Josh Hutcherson

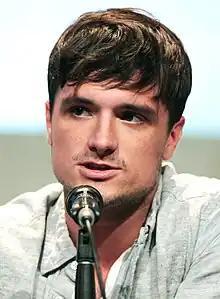
Hutcherson in 2015

Joshua Ryan Hutcherson (born October 12, 1992) is an American actor. He began acting in the early 2000s and appeared in several commercials and minor film and television roles before gaining prominence in his teenage years with main roles in "Little Manhattan" and "" (both 2005), "RV" (2006), "Bridge to Terabithia" (2007), "Journey to the Center of the Earth" (2008), and "The Kids Are All Right" (2010).